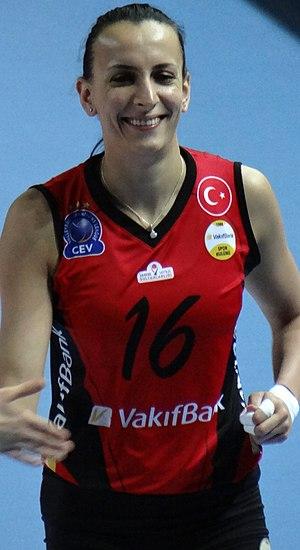
Milena Rašić est une joueuse serbe de volley-ball née le 25 octobre 1990 à Pančevo. Elle mesure 1,91 m et joue au poste de centrale. Elle totalise 190 sélections en équipe de Serbie.